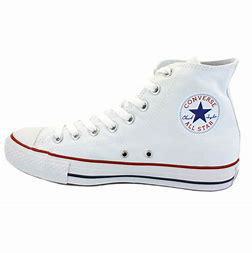
Brand: Converse
Model: Chuck Taylor All Star Canvas